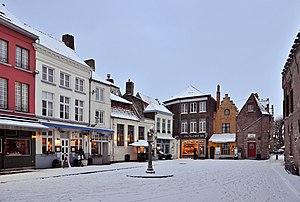
Bruges (Belgique)